Kem Ley

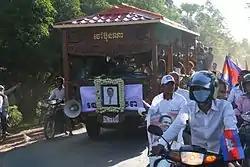
Funeral procession

Ley was shot on the morning of 10 July 2016 in a Star Mart café at a Caltex gas station in Phnom Penh. His death came days after he had criticized Hun Sen's family following the release of the Global Witness report which valued the premier's family at a minimum of US$200 million. A suspect was arrested, who later confessed to the crime. The suspect, who was sentenced to life in prison, claimed he shot Ley over a $3,000 debt, despite reports that no such debt existed because the two had never met. His body was draped in the Cambodian flag, and was taken to Wat Chas pagoda at Chroy Changva district. His death is widely believed to be politically influenced, though Prime Minister Hun Sen has downplayed these claims. His death was met with both domestic and international condemnations. The U.S. Department of State was "deeply concerned" by Ley's murder, and called for a full investigation. Similarly, the United Nations also urged authorities to investigate. The British ambassador to Cambodia Bill Longhurst called his death "a serious loss to Cambodia." Prime Minister Hun Sen condemned the murder, and urged for a full investigation.